Armageddon: Tactical Combat, 3000-500 BC

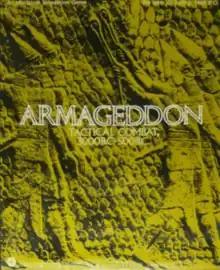
Cover of the flat-pack version, 1972

Armageddon: Tactical Combat, 3000-500 BC is a board wargame first published by Simulations Publications Inc. (SPI) in 1972 in "Strategy & Tactics", then released as a stand-alone game, then reimplemented as "Chariot: Tactical Warfare in the "Biblical" Age, 3000-500 BC".